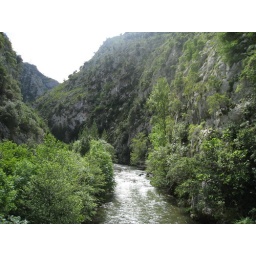
the road ran right beside the river, with incredibly steep mountains each side.